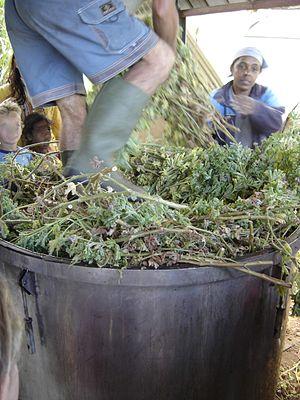
cuite dans les hauts du Tampon
Les Pelargonium du groupe rosat ou Géraniums rosats sont le complexe de tous les cultivars de Pelargonium, cultivés en vue d'en extraire une huile essentielle au parfum de rose, utilisée en parfumerie.